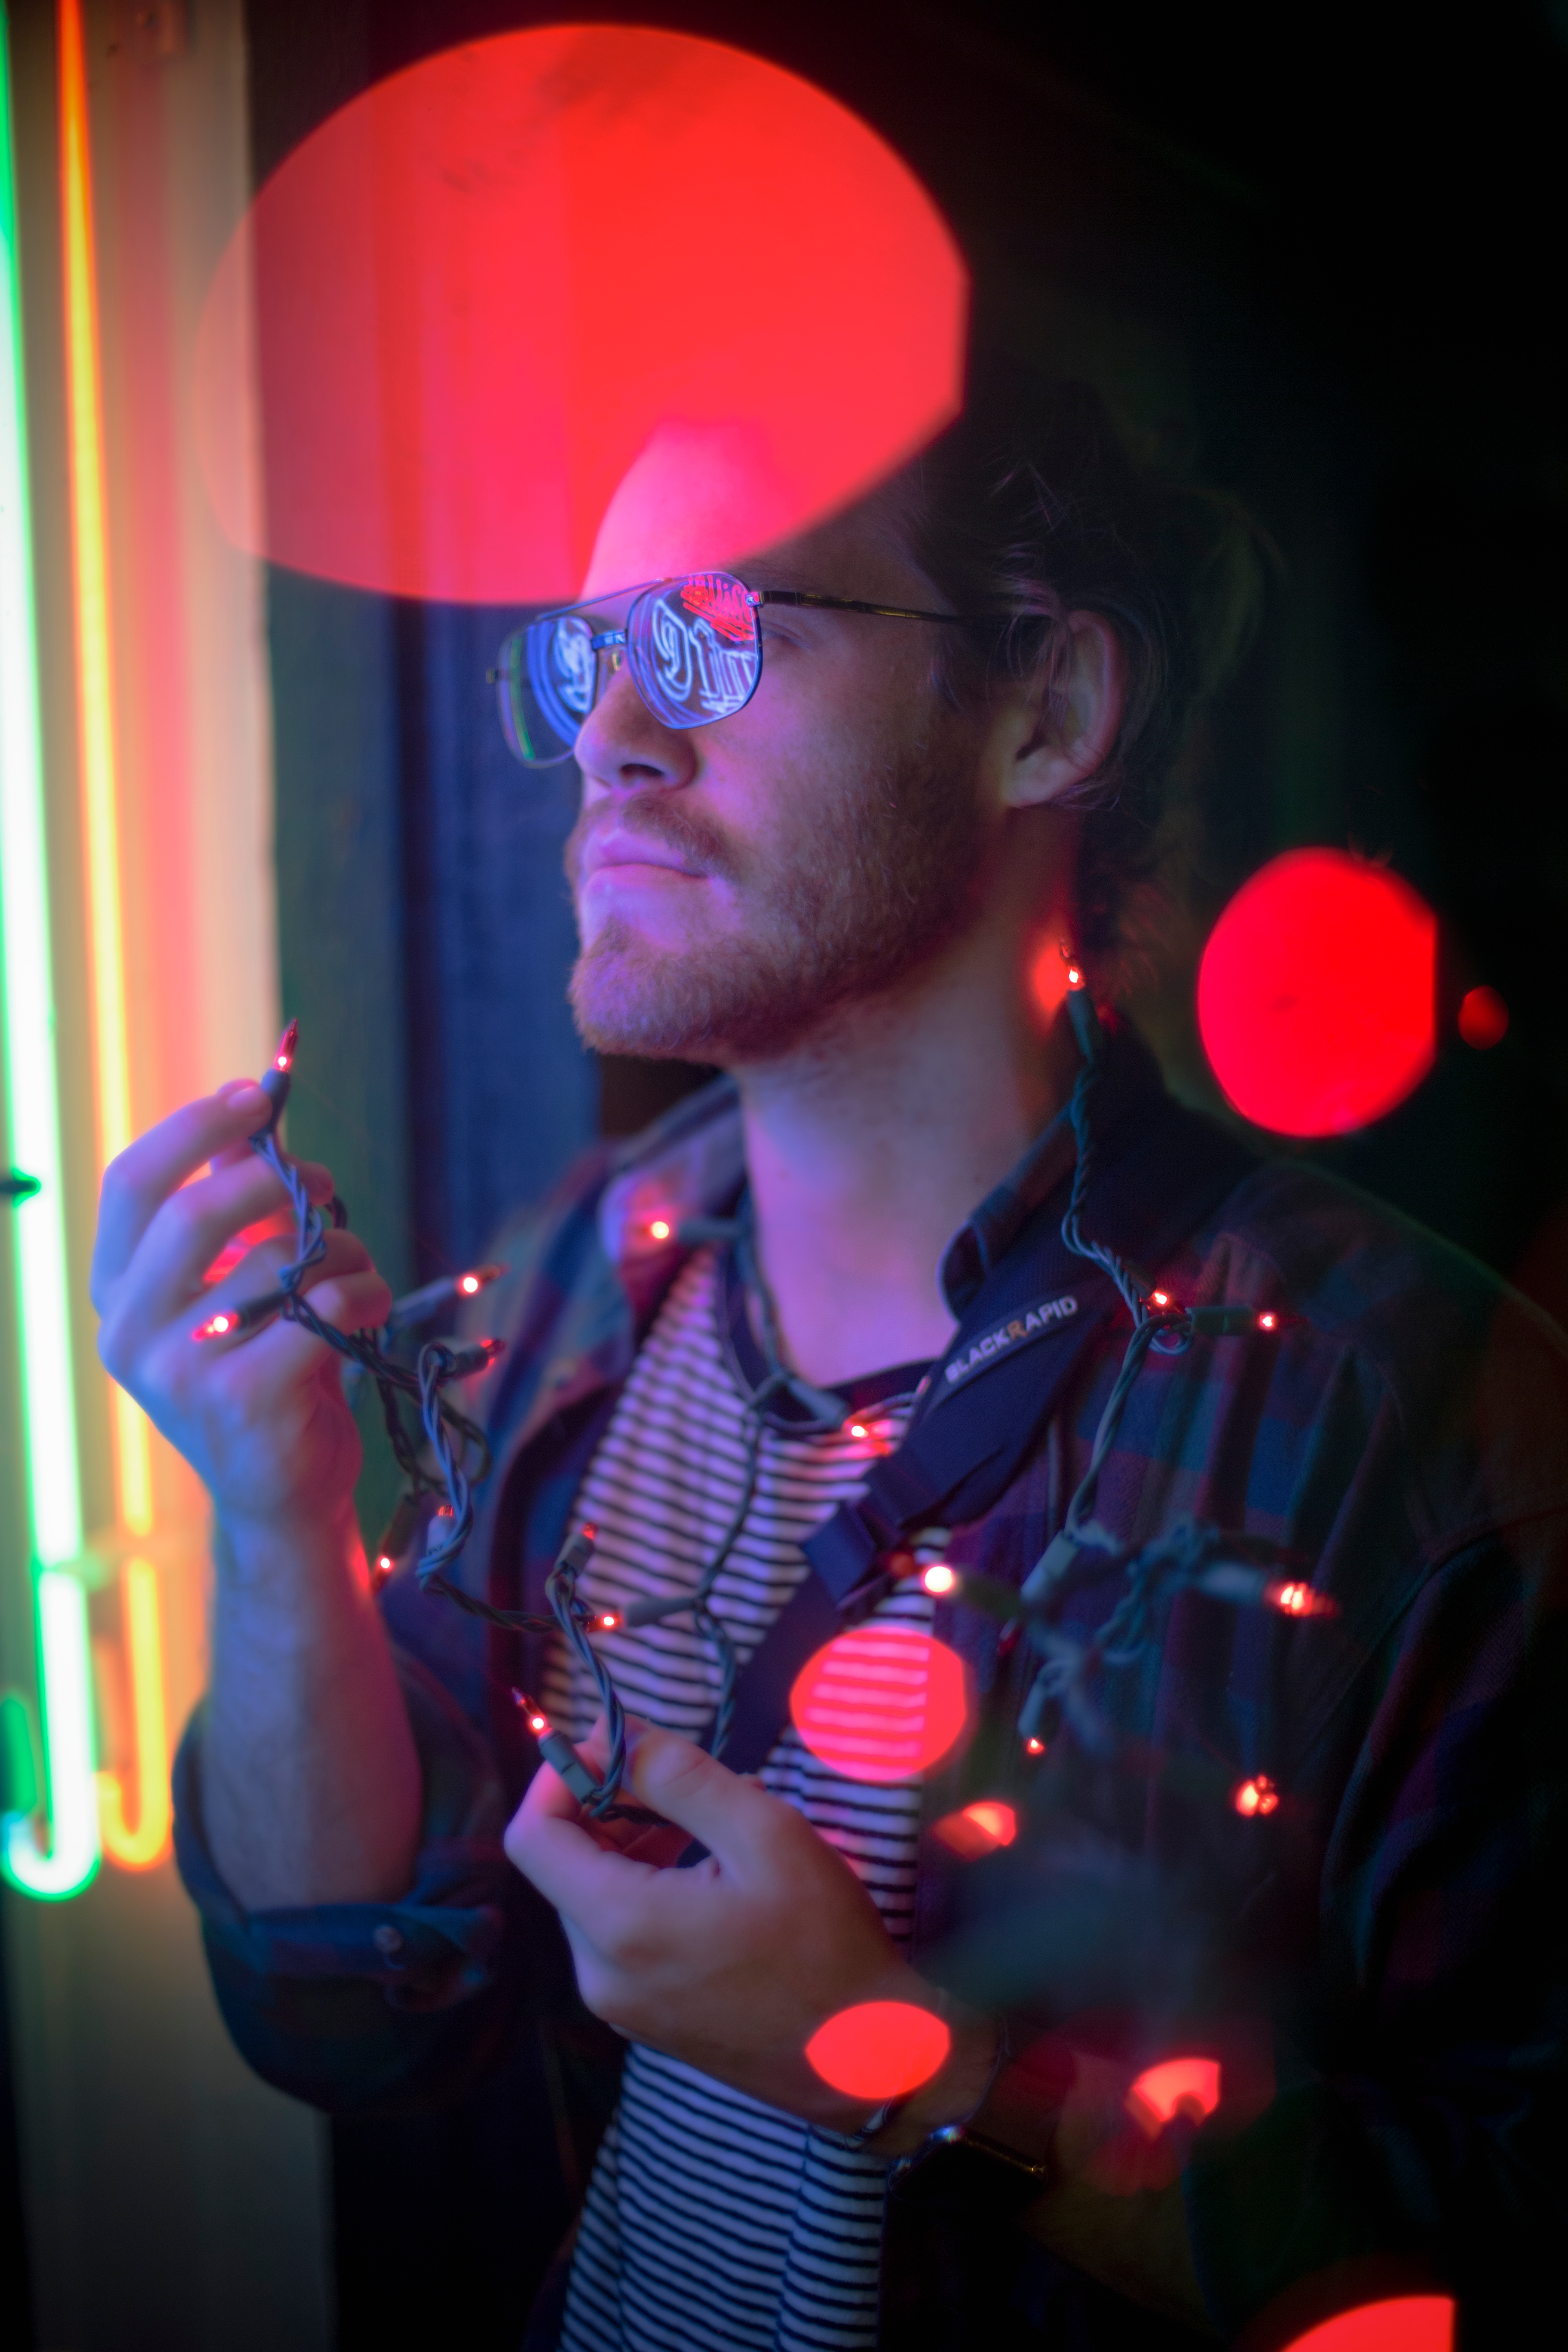
music, concert, red, color, stage, performance, singing, guitarist, entertainment, performing arts, singer songwriter